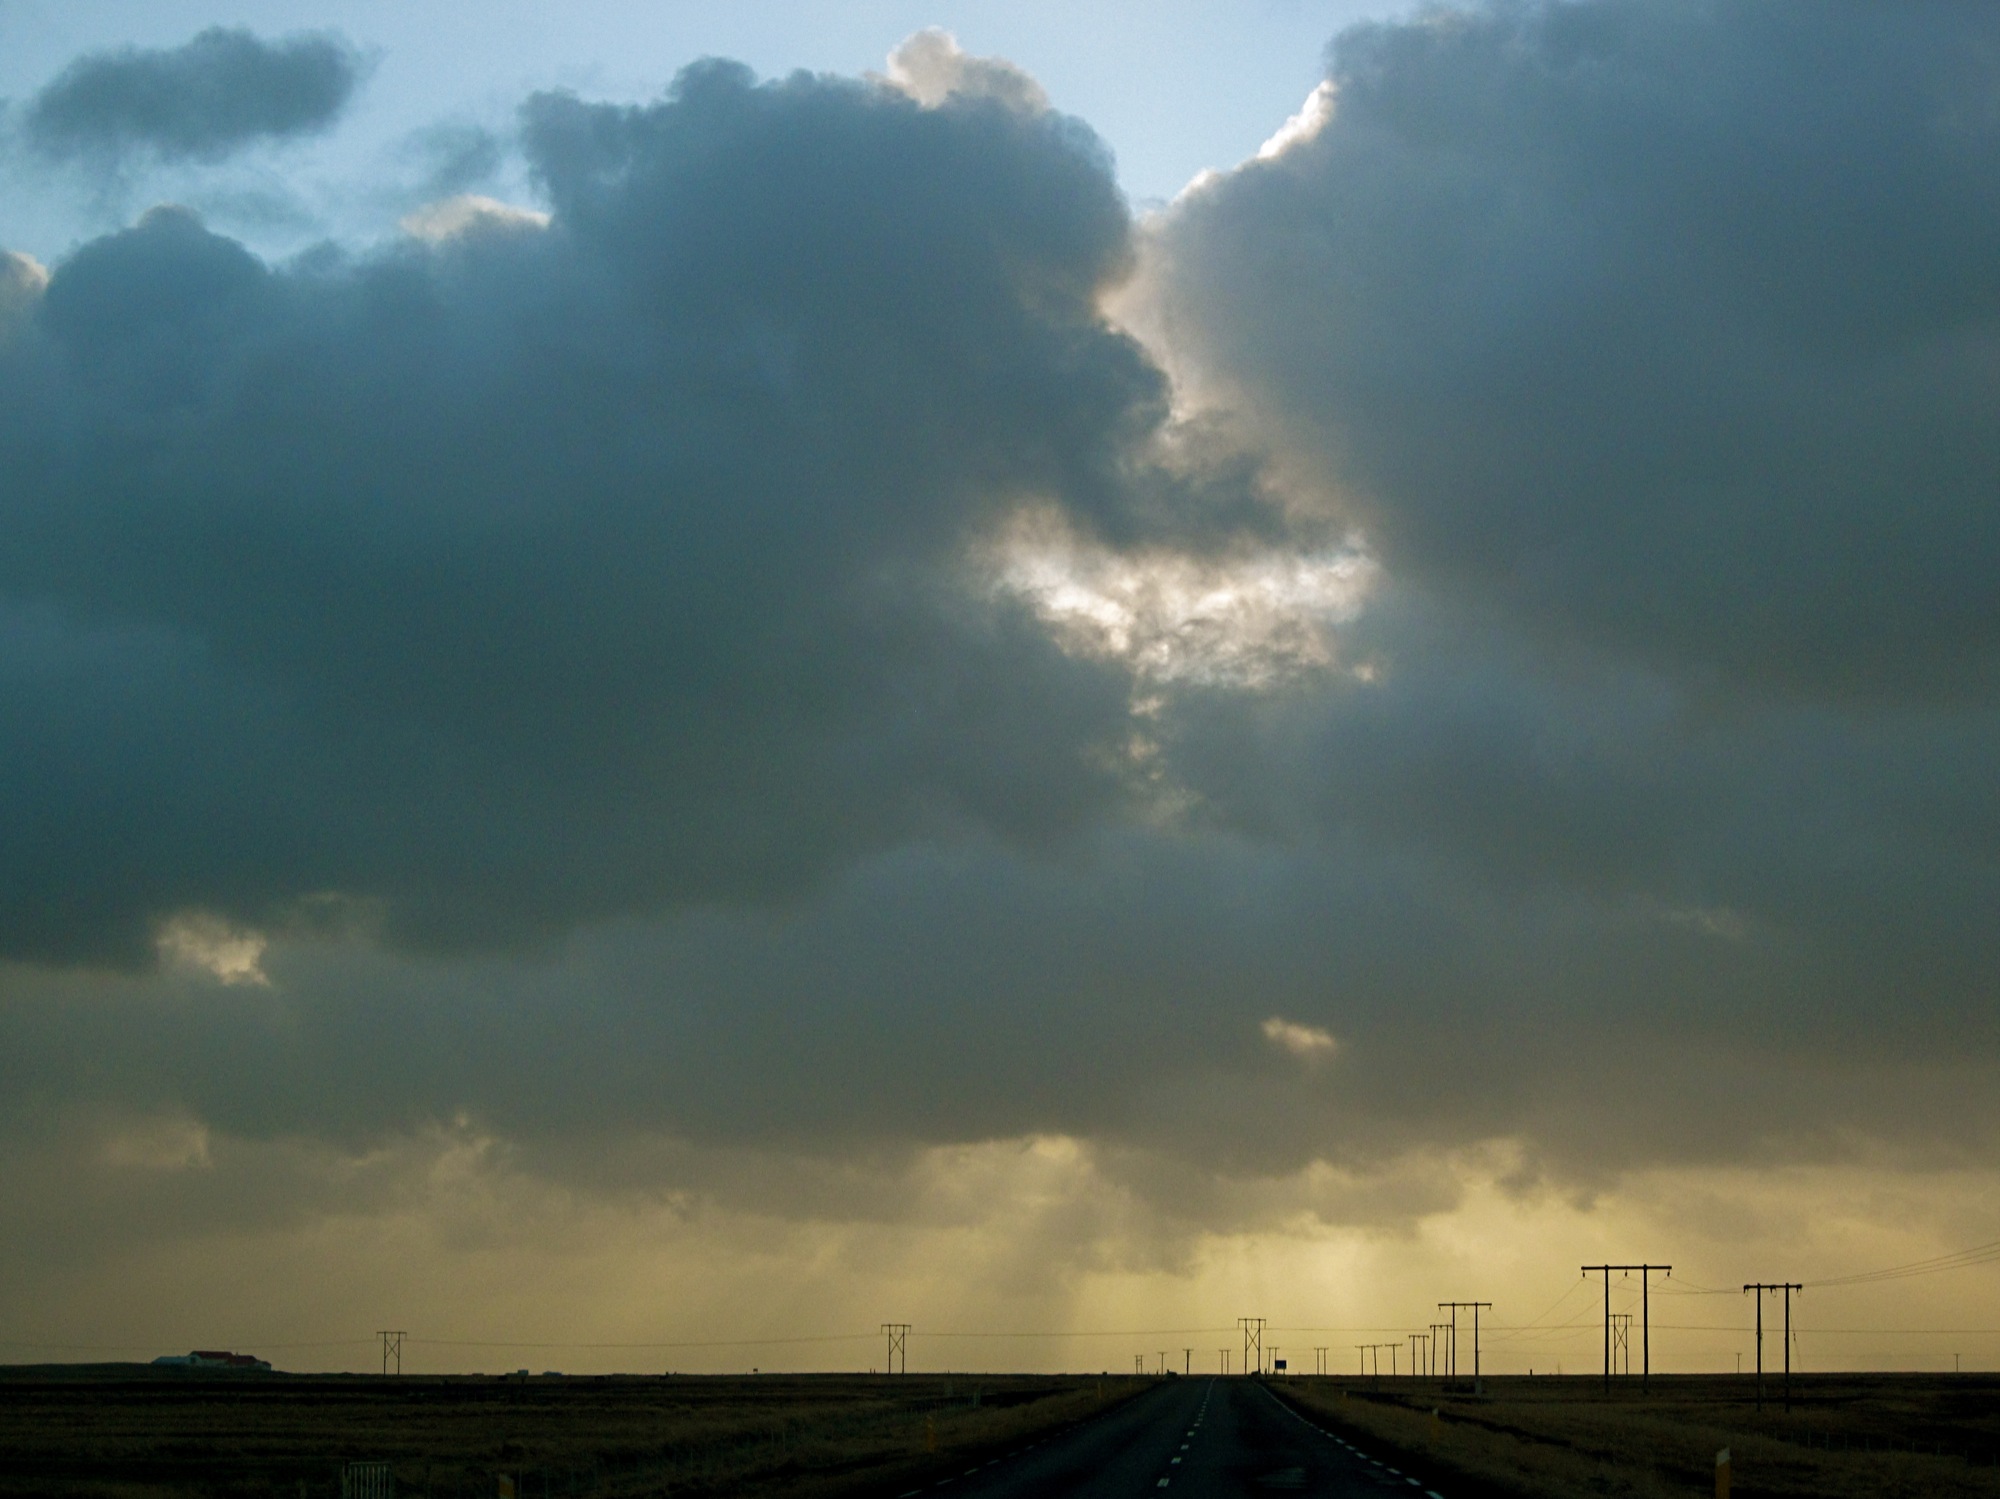
horizon, cloud, sky, sun, sunrise, sunset, sunlight, morning, dawn, atmosphere, dusk, evening, weather, storm, cumulus, iceland, thunderstorm, afterglow, meteorological phenomenon, atmospheric phenomenon